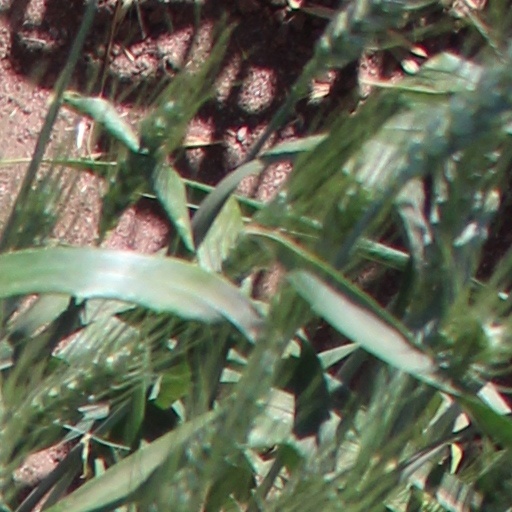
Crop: wheat